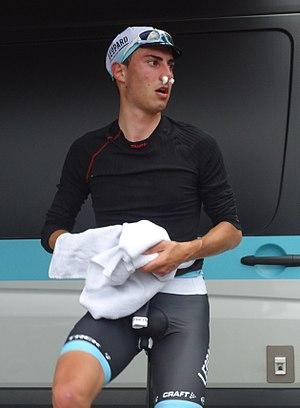
Jesus lors des Boucle de la Mayenne 2012
Jesús Ezquerra Muela est un coureur cycliste espagnol, né le 30 novembre 1990 à Adal-Treto dans la province de Cantabrie et membre de l'équipe Burgos BH.